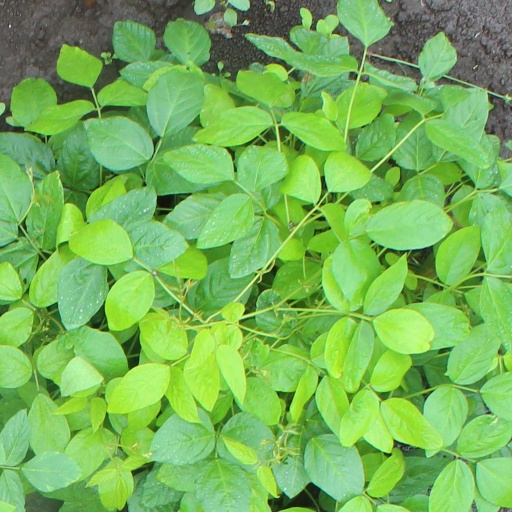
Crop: soybean